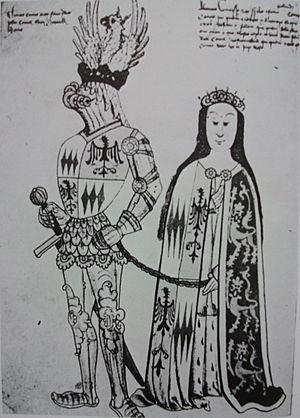
Sir Thomas Montaigu et sa femme Eleanor Holland.
Éléonore Holland, comtesse de Salisbury, est une aristocrate anglaise, fille de Thomas Holland, 2e comte de Kent et d'Alice FitzAlan. Elle est la première épouse de Thomas Montaigu. L'un de ses frères était Edmond Holland, dont elle était la co-héritière. Elle ne doit pas être confondue avec sa sœur aînée Aliénor Holland, comtesse de March.
Thomas Montagu ou Thomas Montacute, 4ᵉ comte de Salisbury, fut l'un des commandants anglais pendant la guerre de Cent Ans.